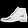
Label: Ankle boot